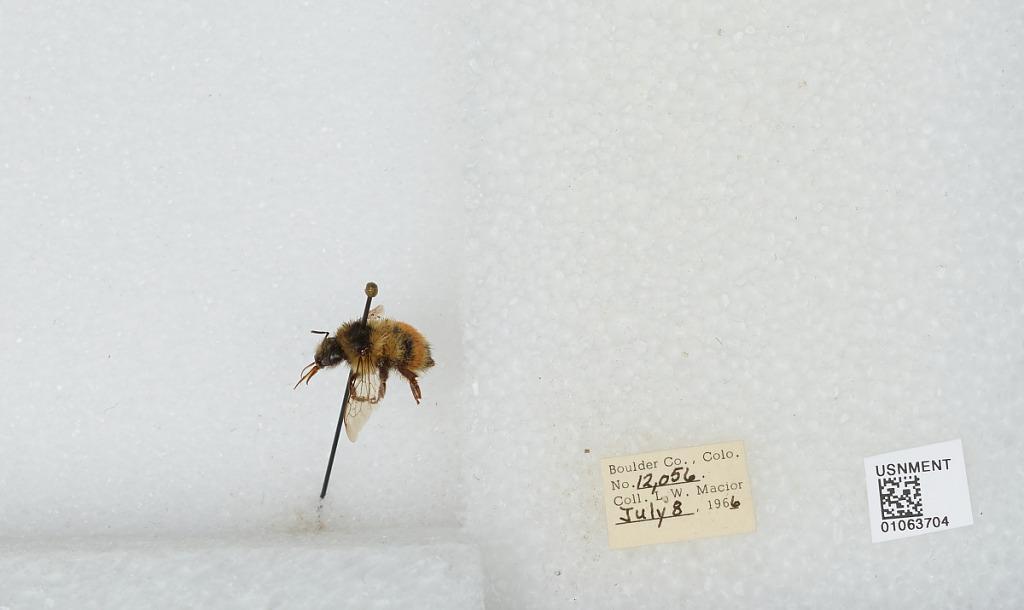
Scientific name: Bombus (Pyrobombus) bifarius Cresson
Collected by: L. Macior
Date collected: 1966-7-8
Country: United States
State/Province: Colorado
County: Boulder
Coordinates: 40.0017, -105.308